Pawnee Fire

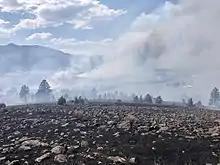
Pawnee Fire

The Pawnee Fire was a large wildfire that burned in Spring Valley in Lake County, California, in the United States. The fire started on June 23, 2018, and quickly expanded overnight, destroying 12 structures, and causing the evacuation of the entire Spring Valley area. It destroyed 22 structures, damaged six structures, and burned a total of before it was fully contained on July 8, 2018. A Cal Fire investigation determined in April 2019 the cause of the fire was target shooting.